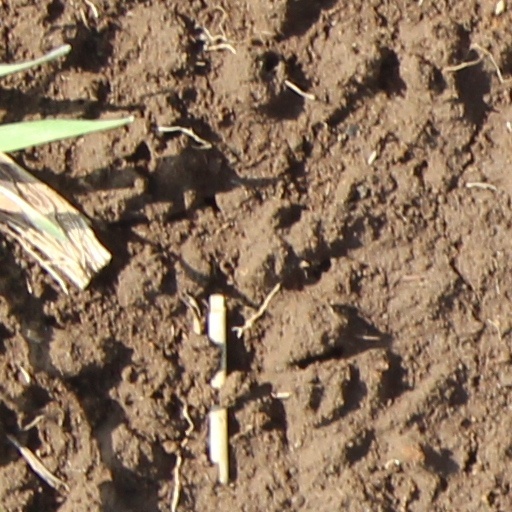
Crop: wheat